Talk a Good Game

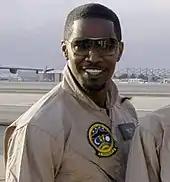
"Freak" was first recorded by American entertainer Jamie Foxx, on his album "Best Night of My Life" (2010).

The album opens with "Freak", an electro-R&B song that was originally recorded by American entertainer Jamie Foxx for his album "Best Night of My Life" (2010) It references Michael Jackson's "Thriller" as well as including a spoken bridge towards the end. Then comes "Kisses Down Low", an R&B and electronic track written by Marquel Middlebrooks, Timothy and Theron Thomas, Rowland, Mike Will Made It, with the latter producing the song. "Rap-Up" described the song as a "bedroom banger", whilst "Billboard"s Andrew Hampp described the song as an "unofficial" sequel to Rowland's most successful and sexually explicit single, 2010's "Motivation" (featuring Lil Wayne). Third in the album, is the adult contemporary-influenced "Gone", which features the hip-hop rapper Wiz Khalifa. Harmony Samuels produced the "base-heavy" and radio friendly "snapping" beat which features a prominent sample of "Big Yellow Taxi", a 1970 single by Canadian singer-songwriter Joni Mitchell. It lyrically speaks about a "man who played with her heart" and how "she's done putting up with his games". Lyrics from Rowland include "There's a million ways that I could tell you / But I think I would rather show you that it's over / And I won't be back no more", whilst Khalifa raps "I been here before / And you know Kelly never lied / So you can get your stuff / And get to going / I'll get back to getting high".